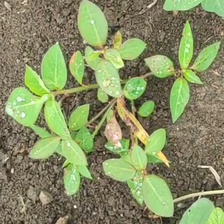
Weed species: Moti_dudhi(Euphorbia_geneculata_L)